Crystal Kiang

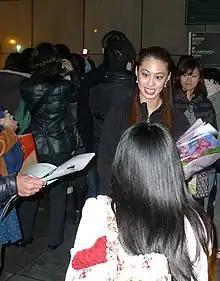
Kiang with fans at the 2011 Four Continents Championships in Taipei.

Kiang started skating at the age of five in 1995. She made her international debut at the 2008 Four Continents Figure Skating Championships in Goyang, South Korea, representing Taiwan.